Iruputuncu (Tarapacá-Daniel Campos)

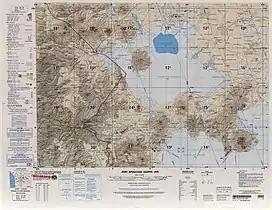
Map showing Iru Phutunqu on the border of Bolivia and Chile, south of the Umani

Iruputuncu (possibly from Aymara "iru" spiny Peruvian feather grass, "phutunqu" a small vessel or a hole, pit, crater) is a mountain in the Andes in the Cordillera Occidental on the border of Bolivia and Chile. The Chilean side is in the Tarapacá Region, and the Bolivian side is in the Potosí Department, Daniel Campos Province, Llica Municipality. Iruputuncu is southeast of Mount Candelaria, west of the Salar de Uyuni salt flat and south of the Umani. It is about 4,200 m (13,780 ft) high.